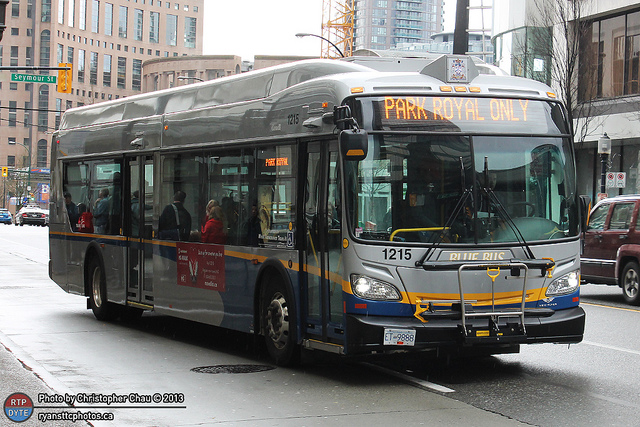
A bus driving down a street surrounded by tall buildings.

A bus drives down a city street in the day time

A city bus with its route information stopped at curve of a street.

A bus travelling on a street with people on it.

A passenger bus that is driving down the street.